Eboue Kouassi

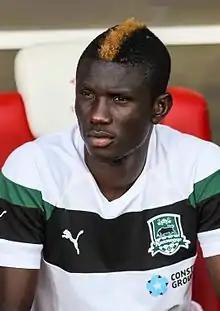
Kouassi with Krasnodar in 2016

Jules Christ Eboue Kouassi (born 13 December 1997) is an Ivorian professional footballer who plays as a defensive midfielder for Liga Portugal 2 club União de Leiria.